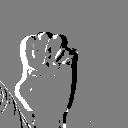
ASL letter: e